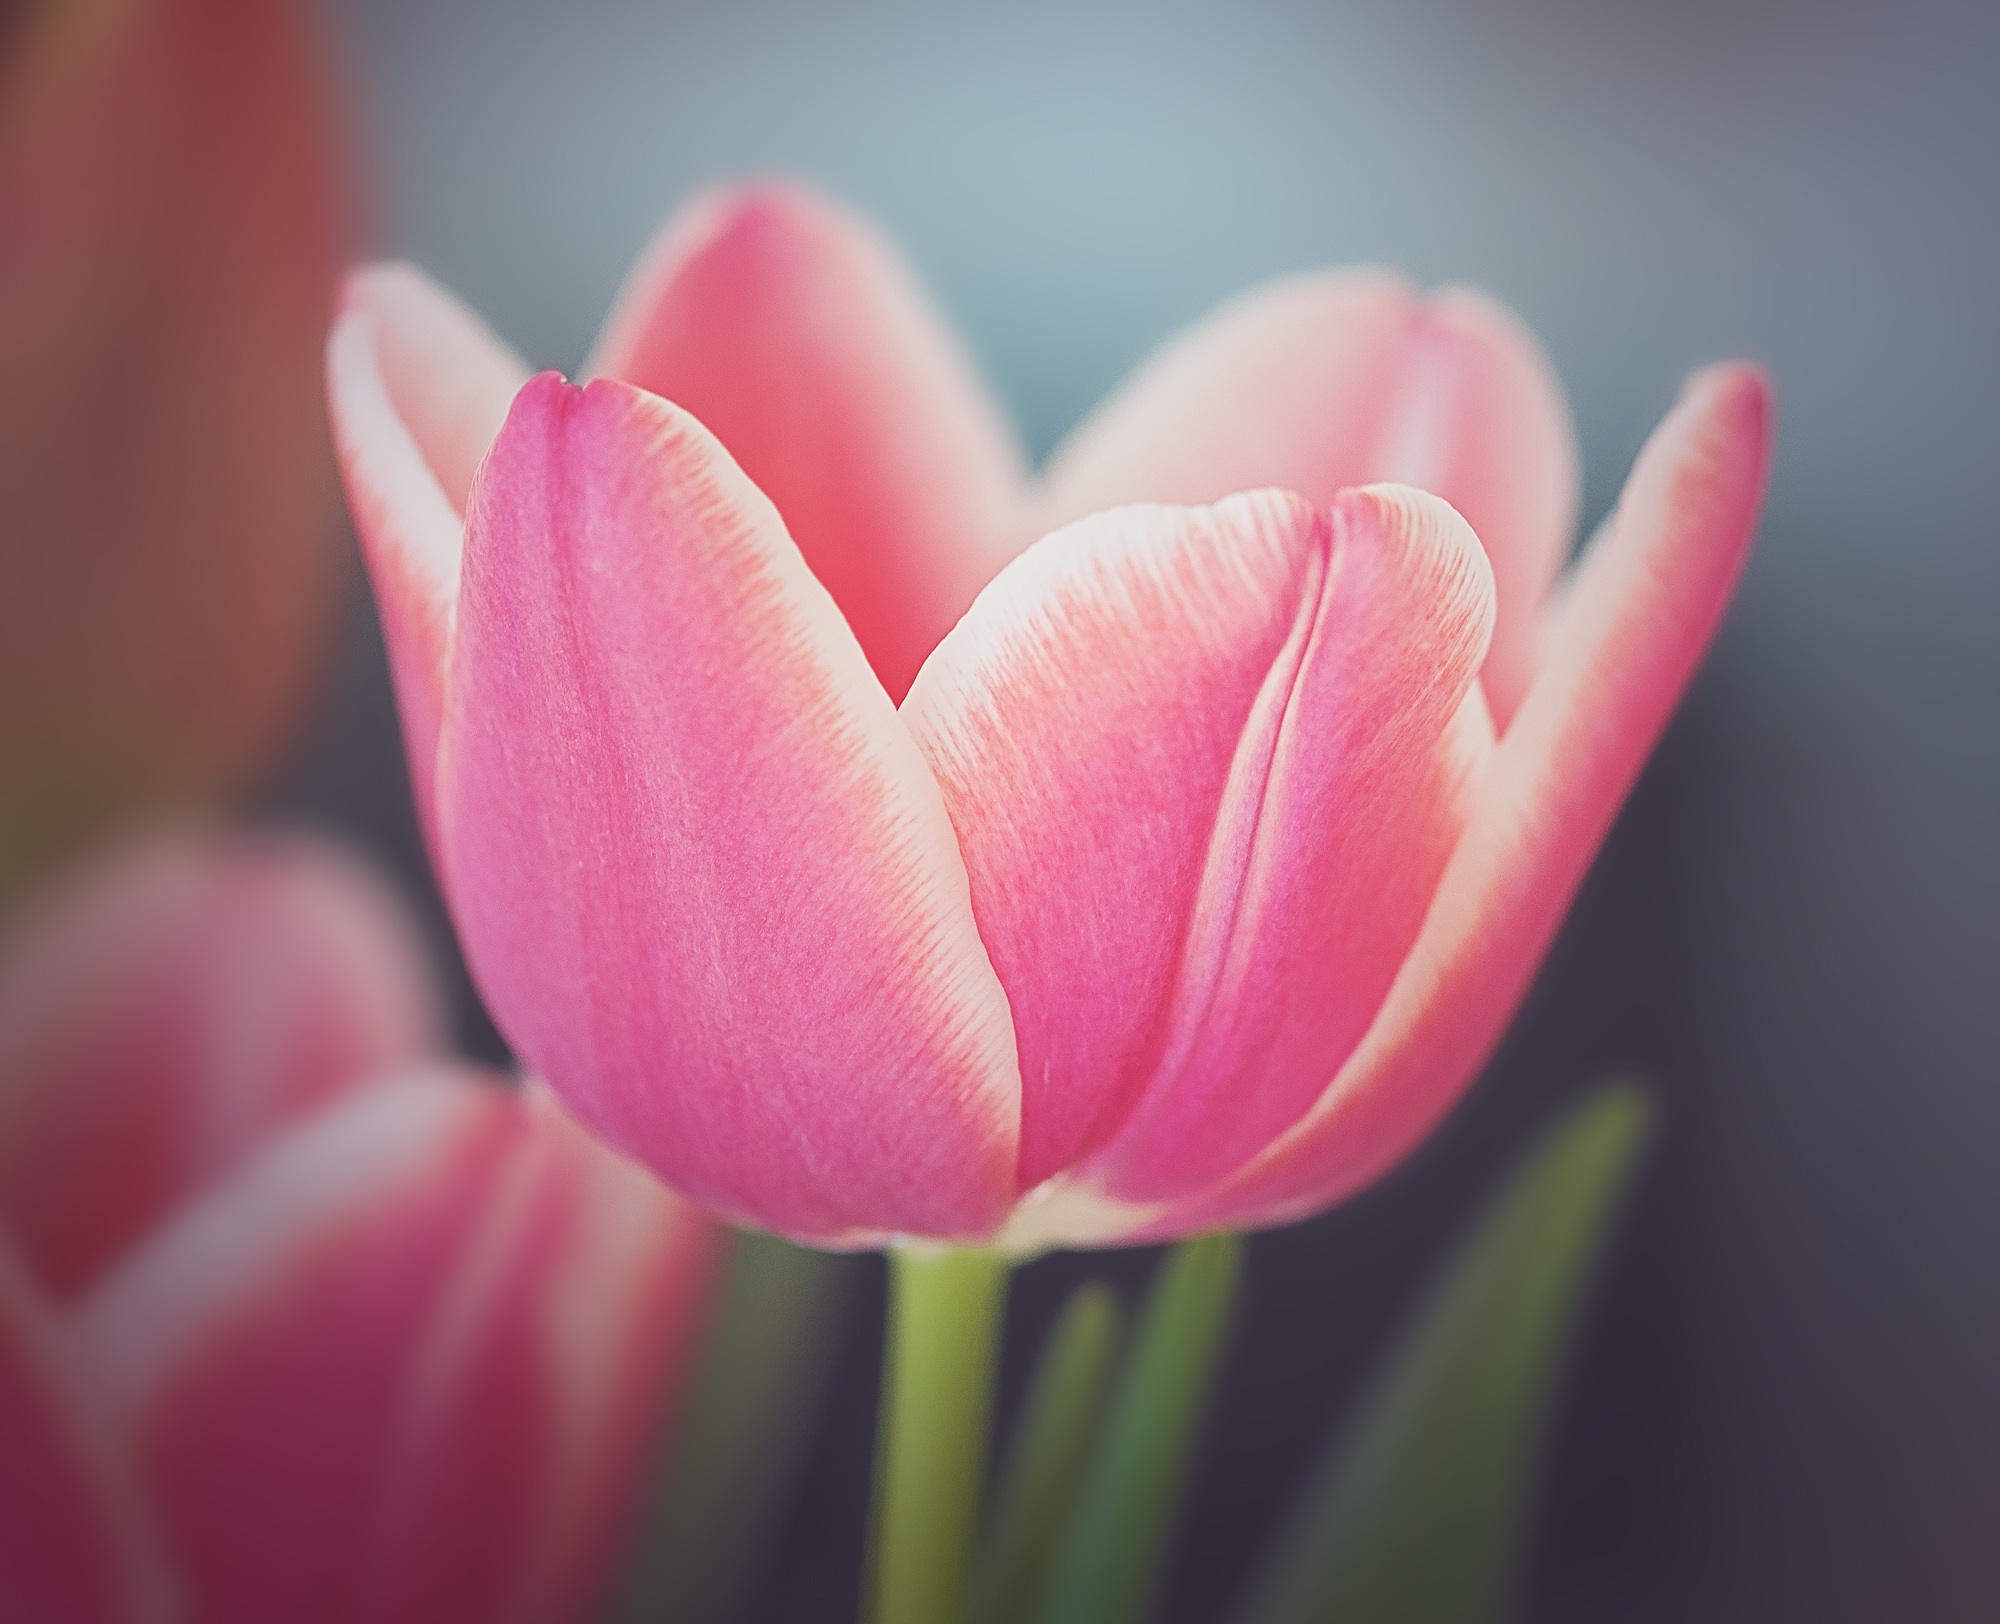
blossom, plant, sweet, flower, petal, bloom, tulip, pink, close, close up, beautiful, tender, spring flower, macro photography, flowering plant, schnittblume, pink and white, lily family, plant stem, land plant